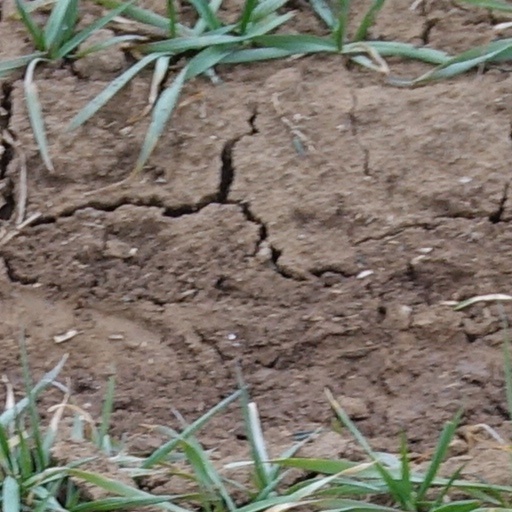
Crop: wheat